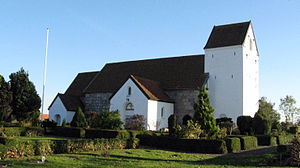
Nøvling Sogn (Aalborg Kommune)
Nøvling Kirke
Nøvling Kirke, Aalborg Kommune
Nøvling Sogn er et sogn i Aalborg Østre Provsti. Sognet ligger i Aalborg Kommune; indtil Kommunalreformen i 1970 lå det i Fleskum Herred.